Enrico Pieranunzi

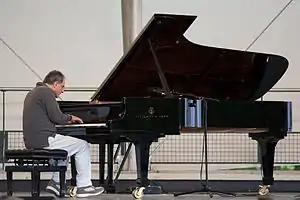
Pieranunzi in concert, 1 August 2010

Enrico Pieranunzi (born 5 December 1949) is an Italian jazz pianist. He combines classical technique with jazz.